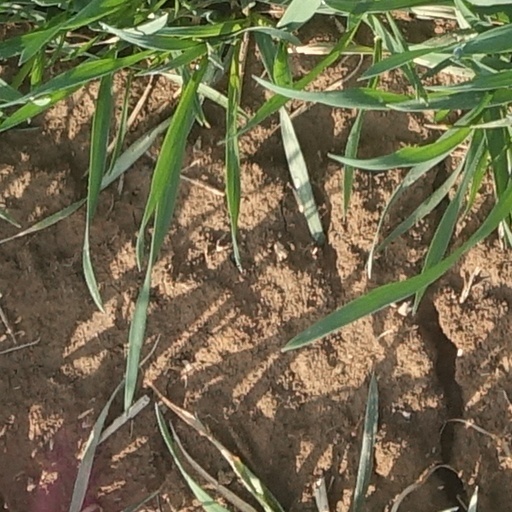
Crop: wheat